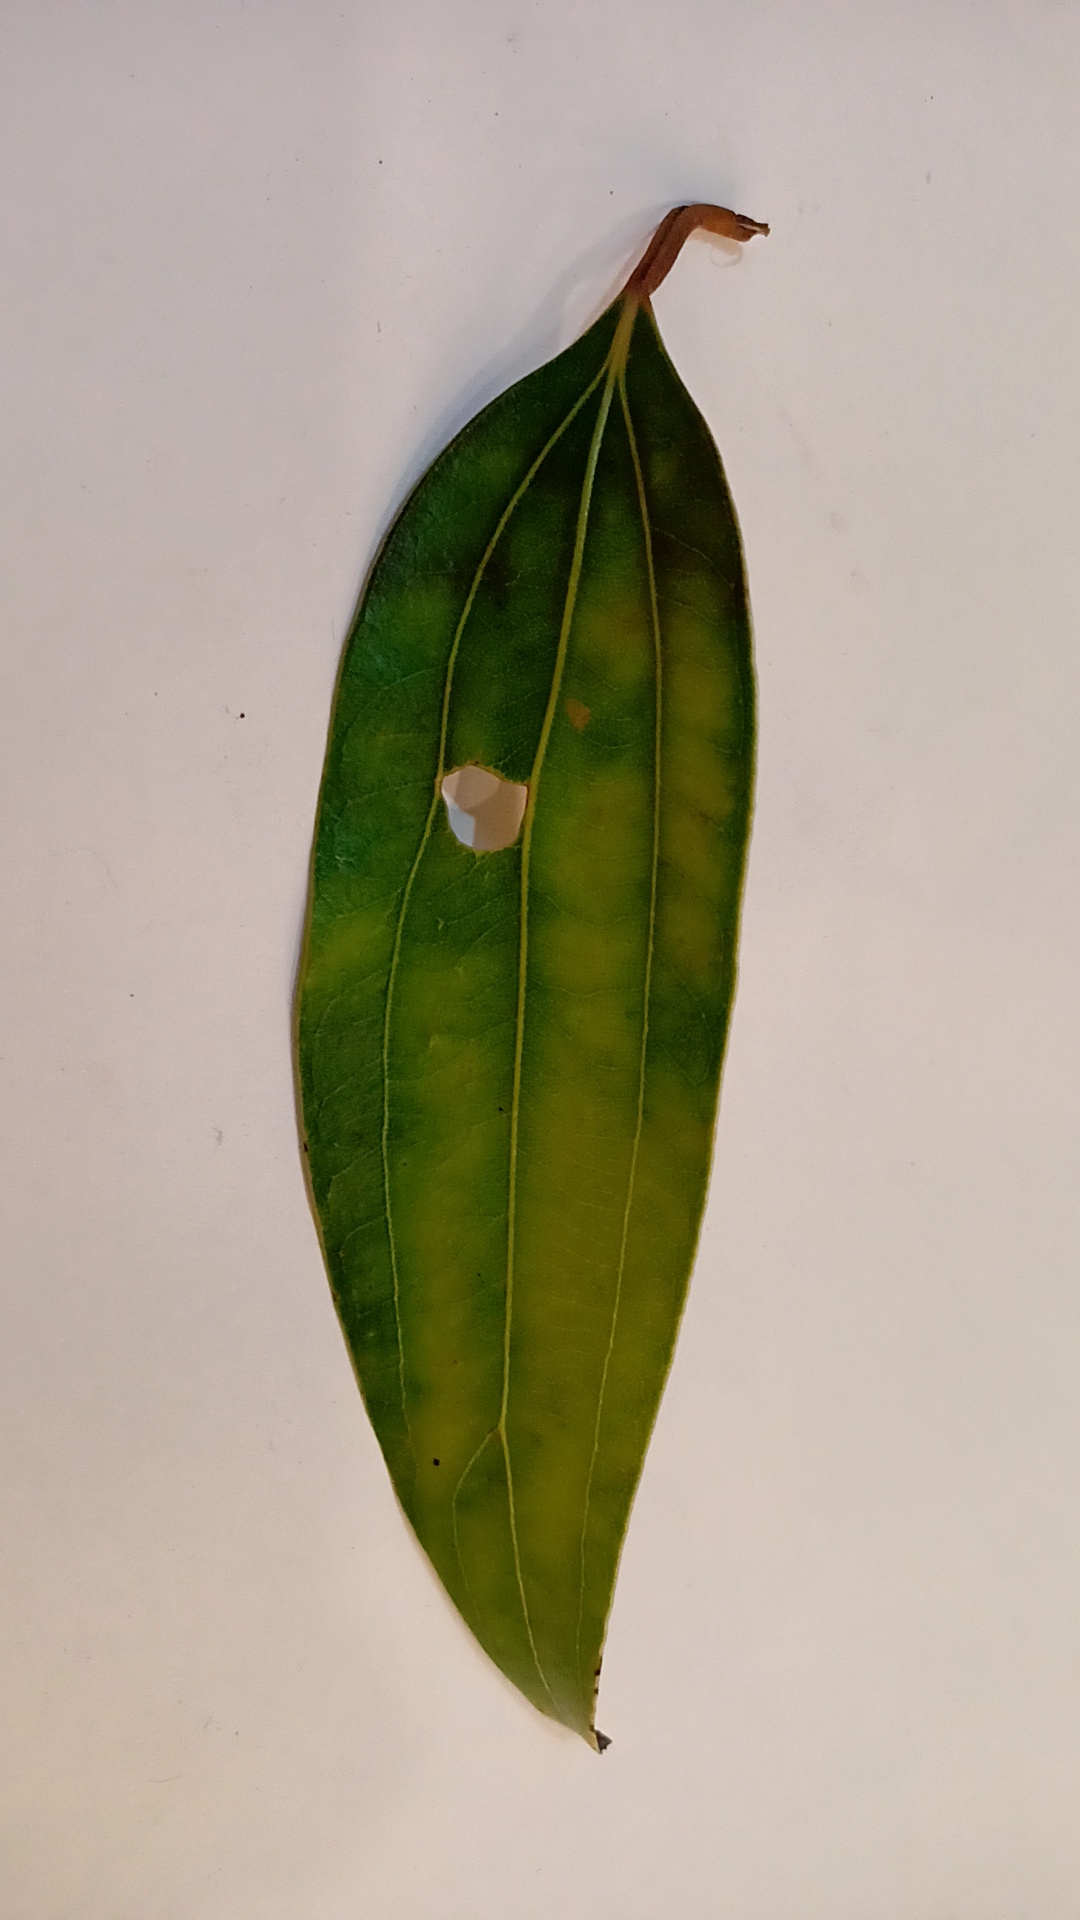
Label: Disease